Carl Raswan

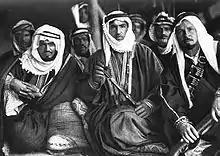
Carl Raswan (right) in the tent of the Bedouin chief Ruala along with Raswan's blood brother, Prince Fuaz, 1930

During this first journey, his interest in the Arabian horse and his experiences in the desert led to the blood brotherhood between Raswan and young Bedouin Prince Fawaz as-Shaalan (Fuaz). This close relationship continued until the death of Raswan. During this trip, as Raswan later wrote in his book "Drinkers of the Wind", he finally realized in the stallion Ghazal, a representative of the asil Arabian horse, his "dream horse." Sheikh Ammer later gave Ghazal to Raswan as a gift.